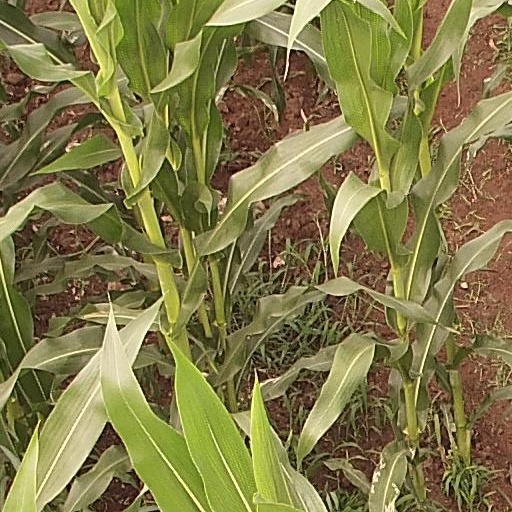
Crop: maize; corn